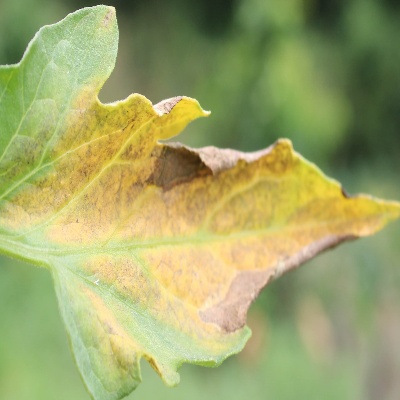
Crop: Tomato
Condition: septoria leaf spot